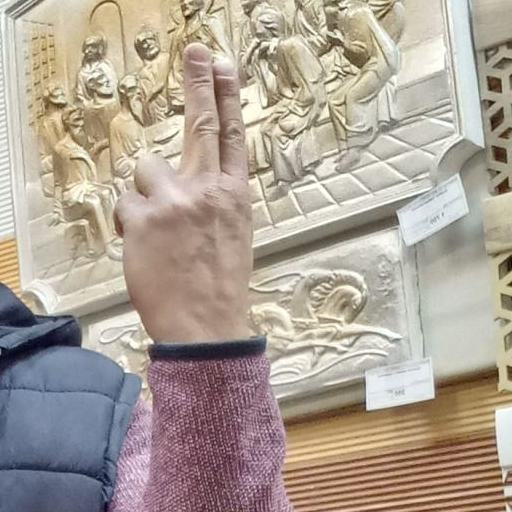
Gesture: two_up_inverted